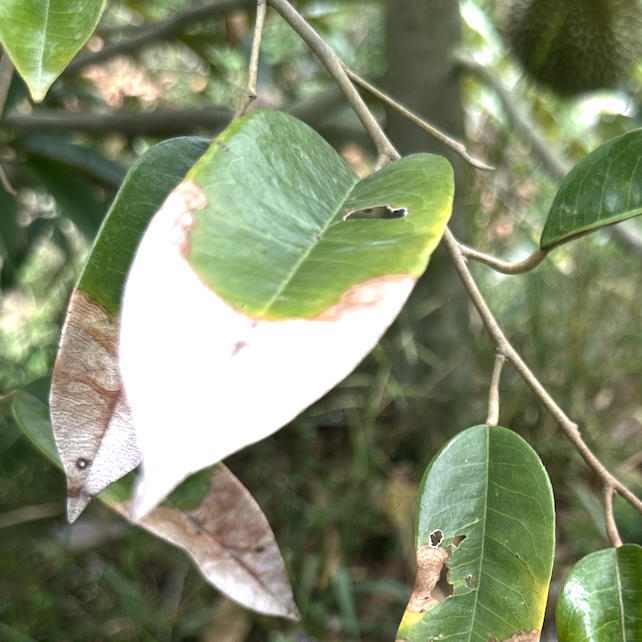
Label: anthracnose_disease